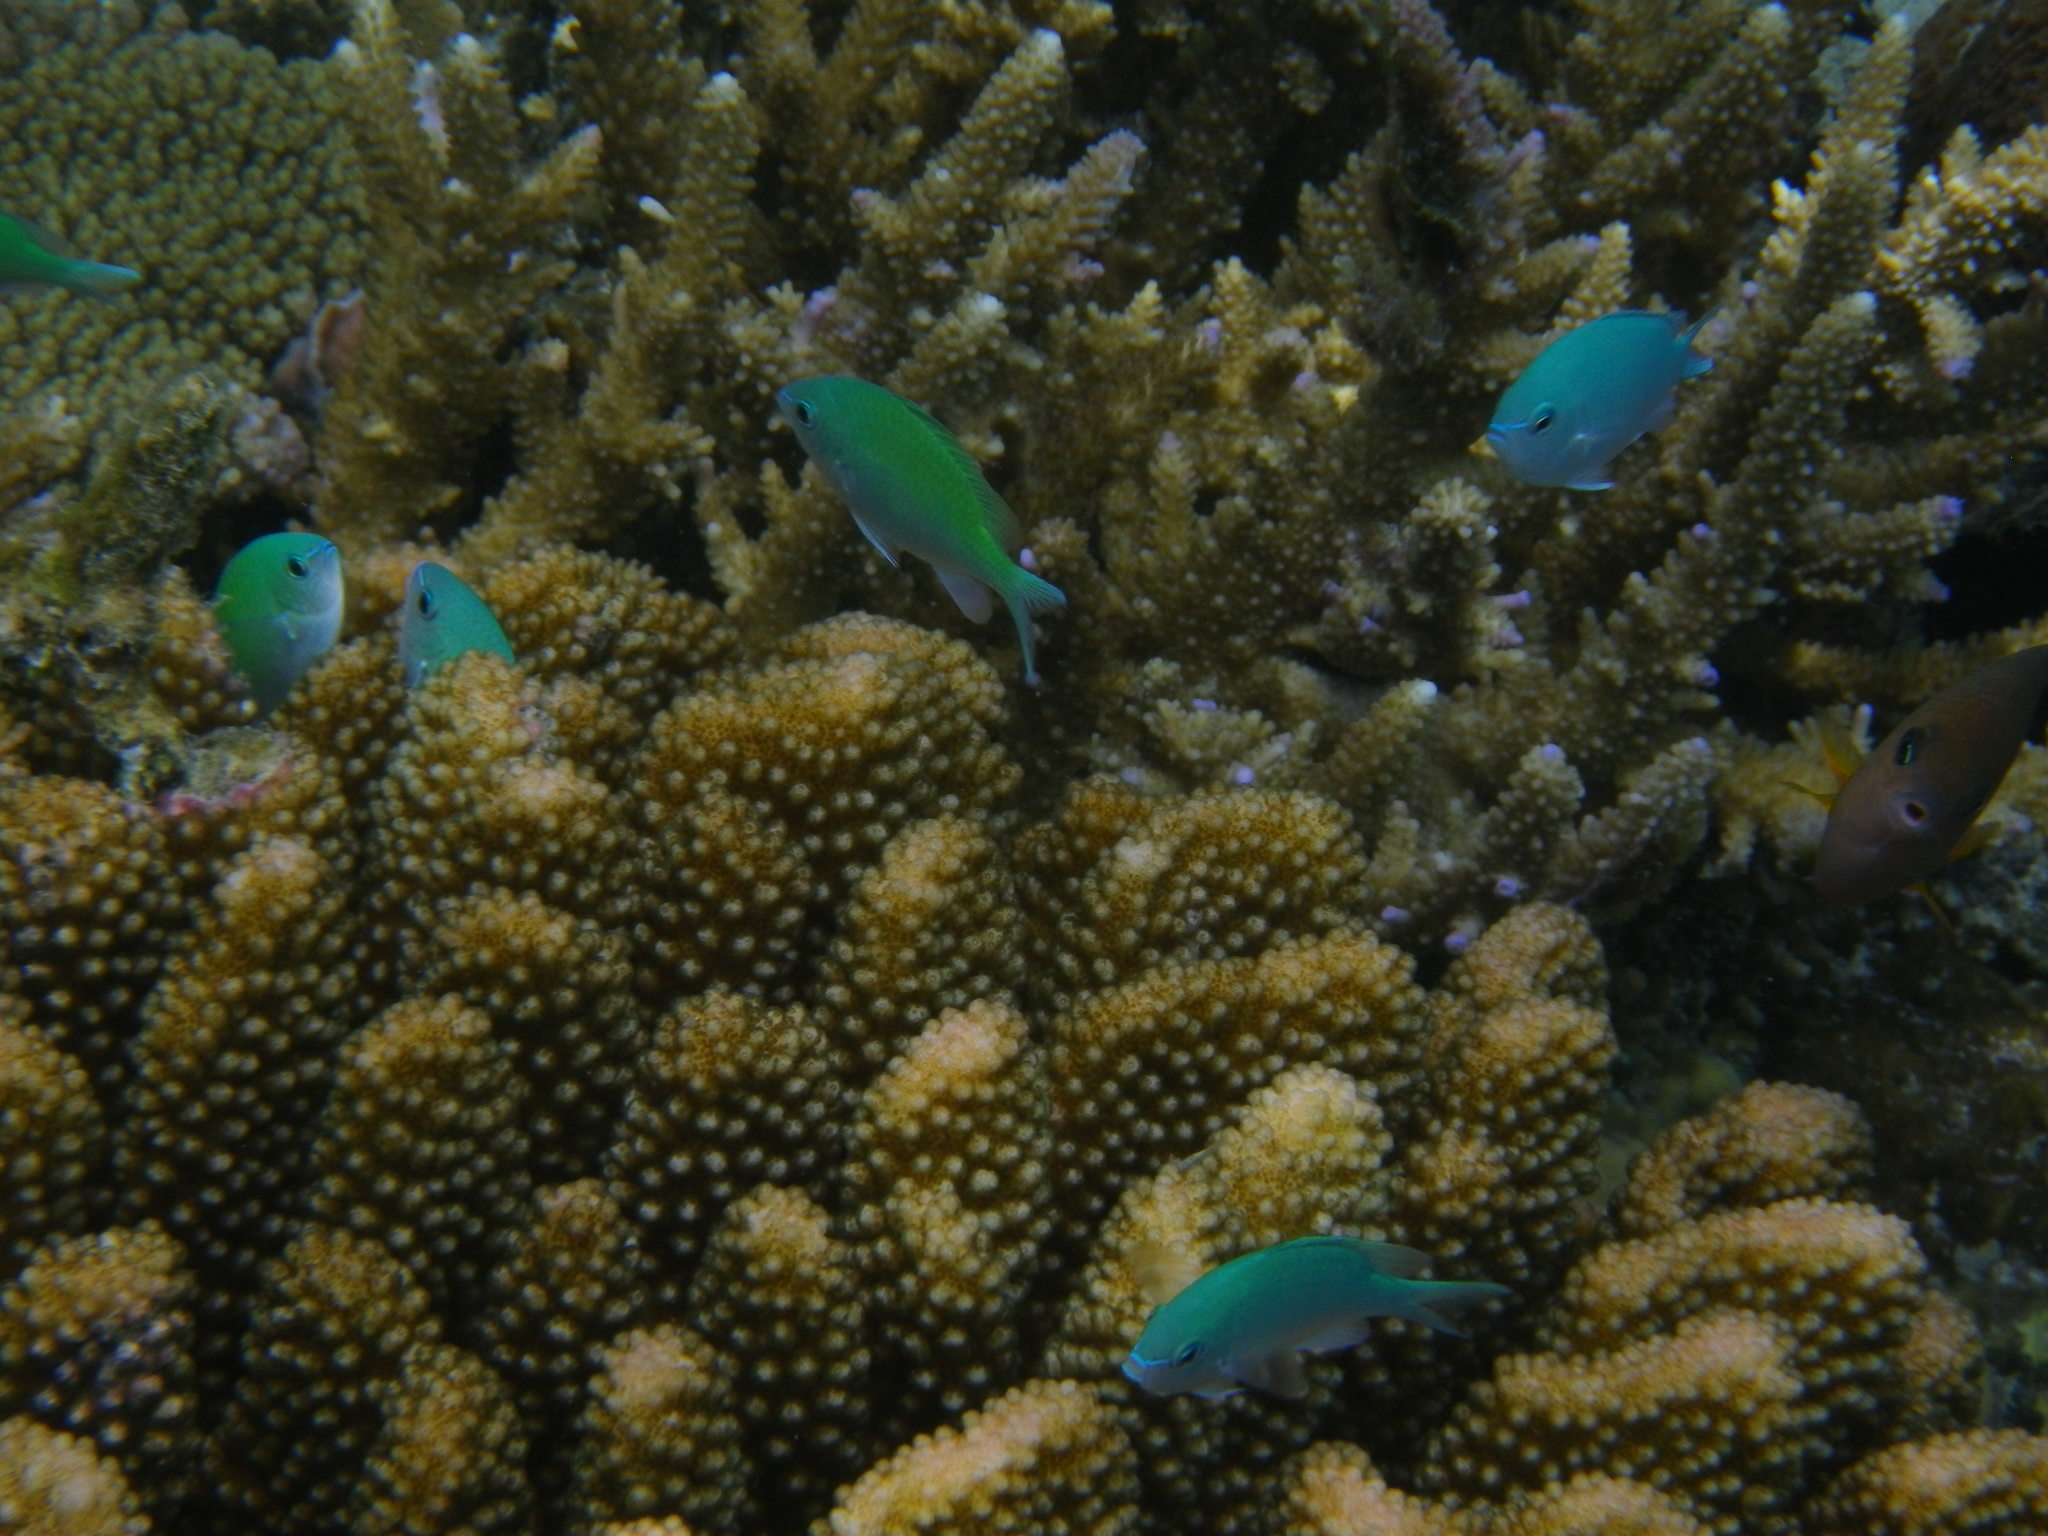
Chromis viridis (Blue-green Chromis)